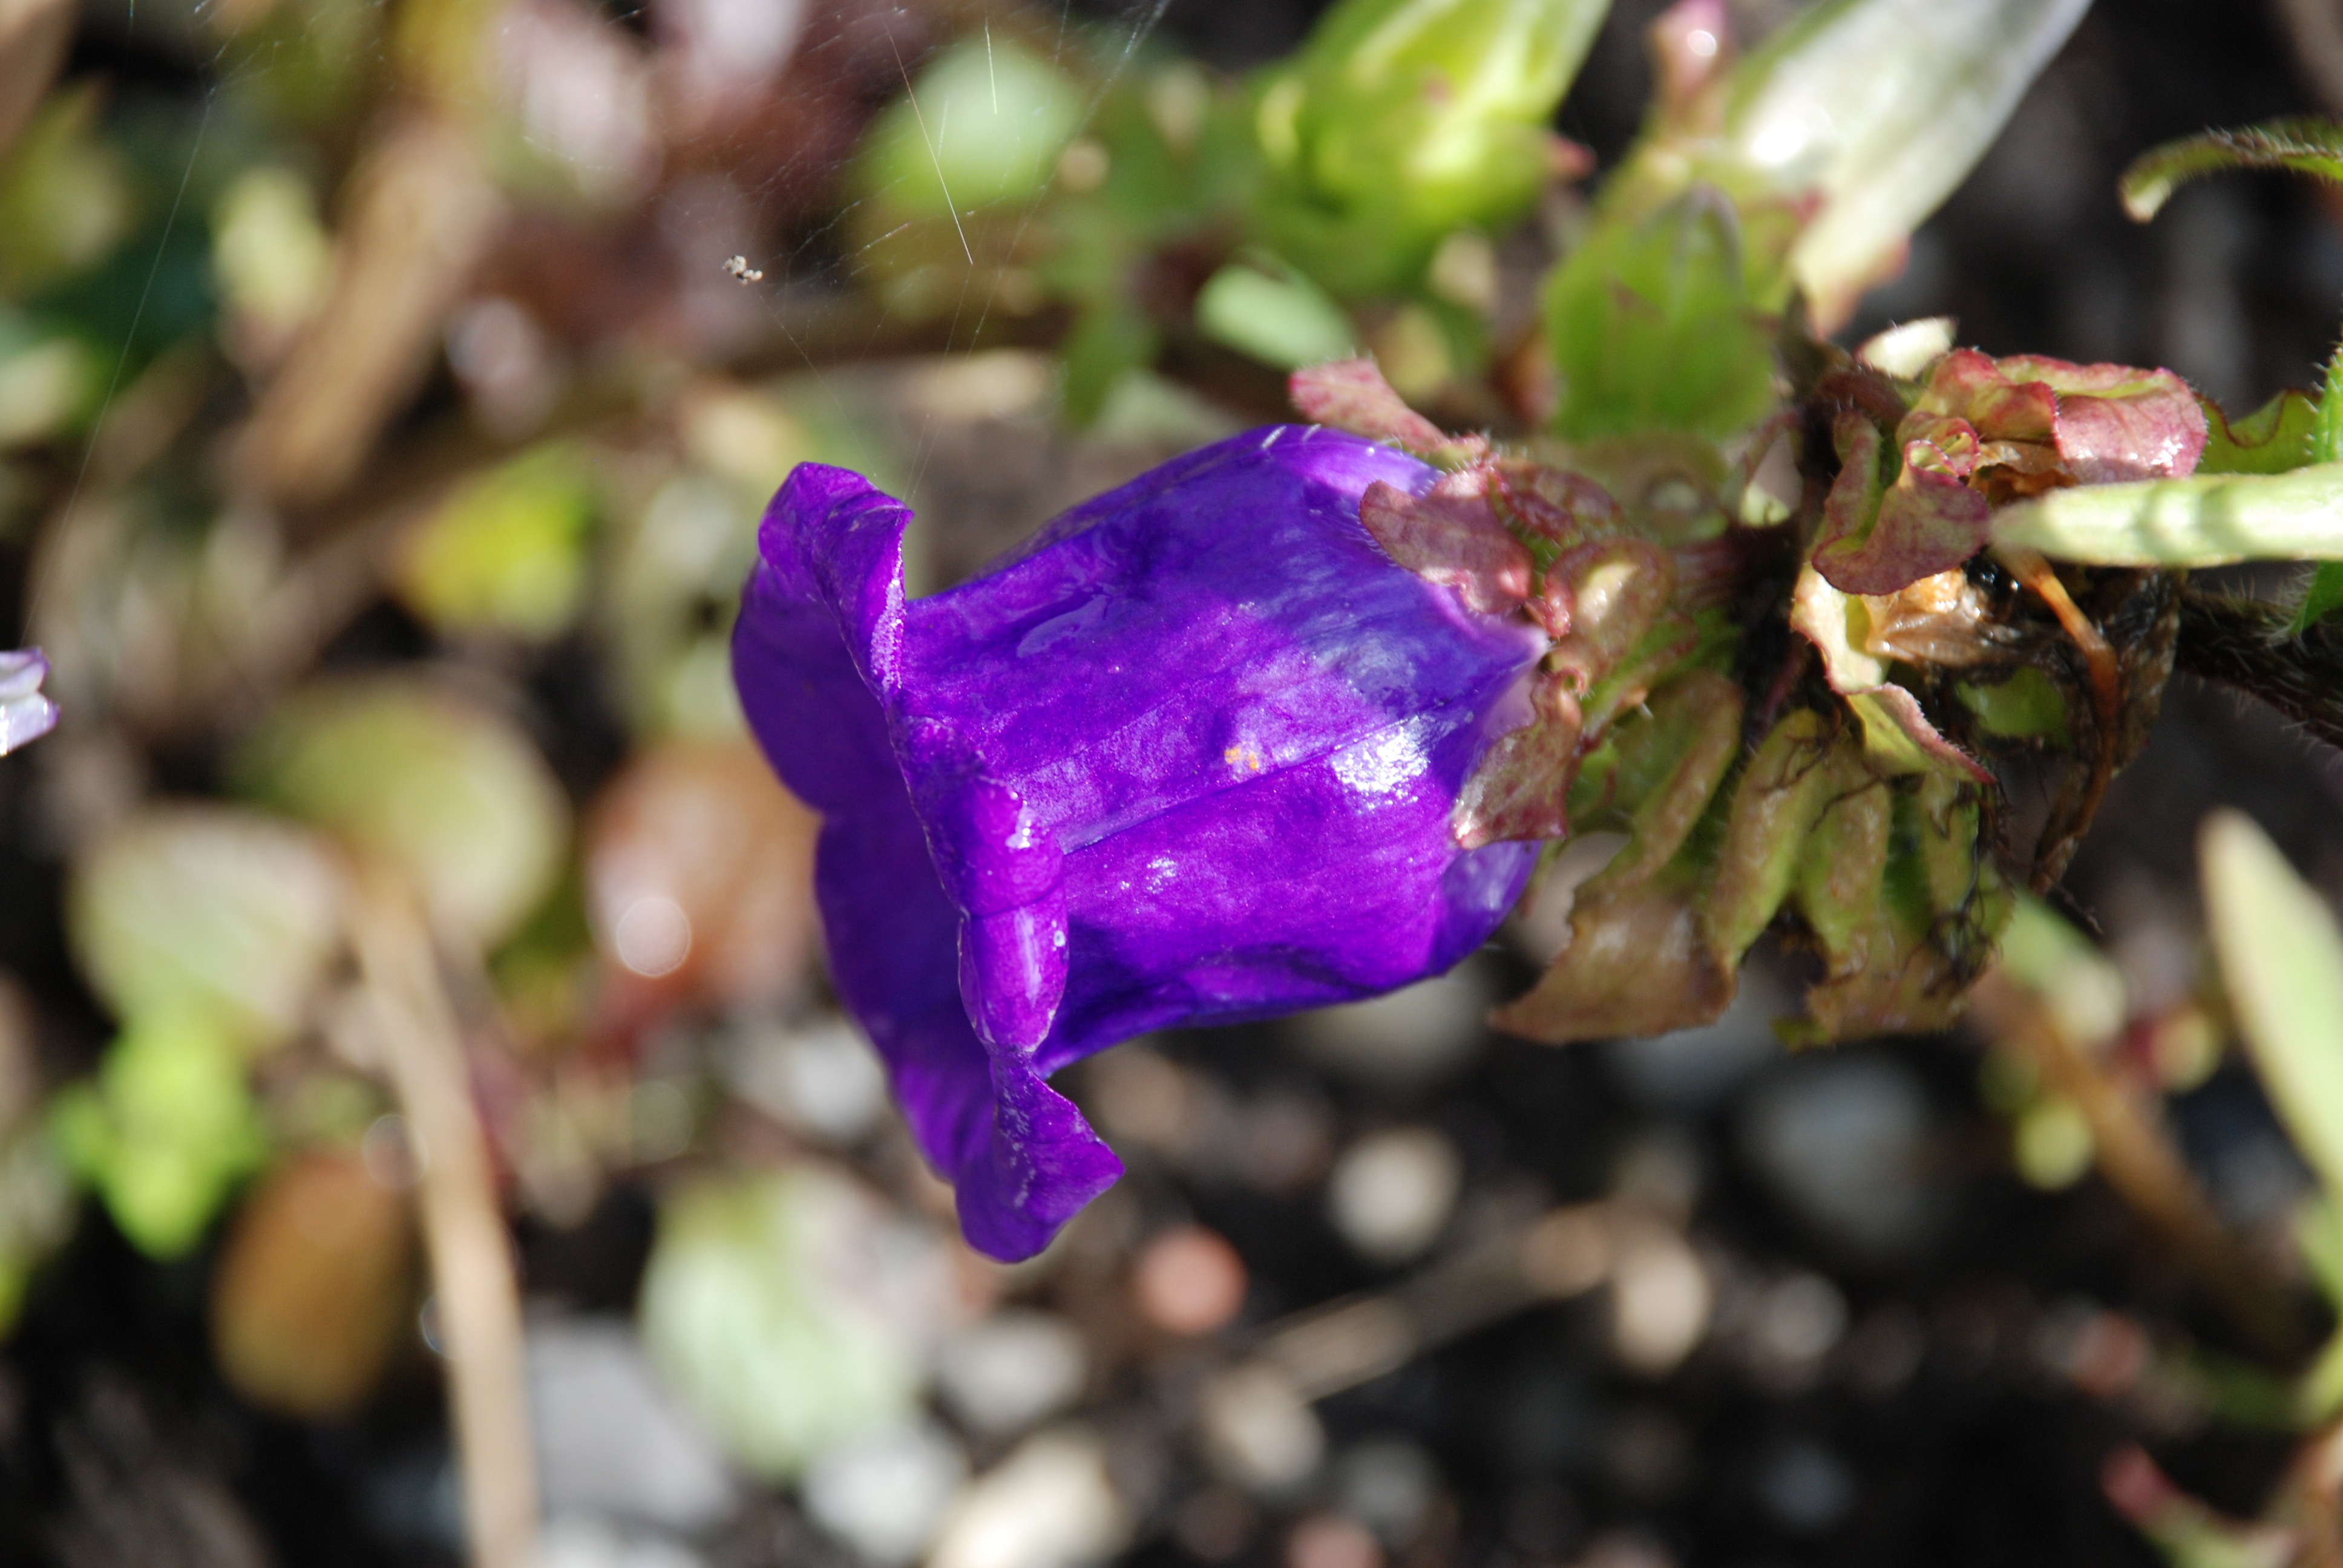
water, nature, blossom, drop, plant, white, photography, leaf, flower, petal, bouquet, spring, green, botany, flora, wildflower, close up, anemones, macro photography, flowering plant, land plant, violet family